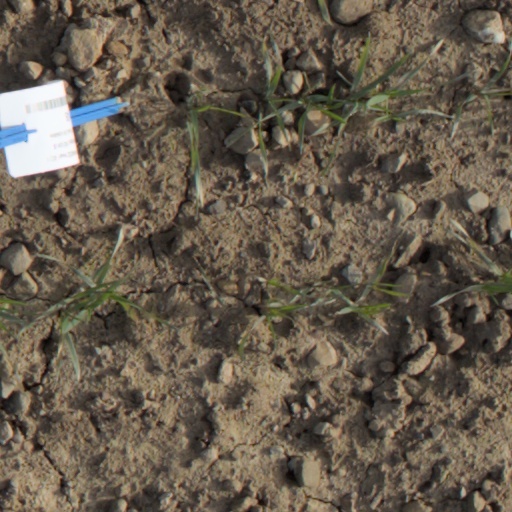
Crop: wheat